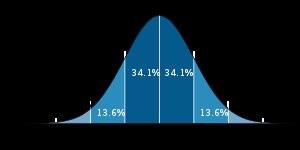
En mathématiques, l’écart type est une mesure de la dispersion des valeurs d'un échantillon statistique ou d'une distribution de probabilité. Il est défini comme la racine carrée de la variance ou, de manière équivalente, comme la moyenne quadratique des écarts par rapport à la moyenne. Il se note en général avec la lettre grecque σ, d’après l’appellation standard deviation en anglais. Il est homogène à la variable mesurée.
En mathématiques, une fonction quasi convexe est une fonction à valeurs réelles, définie sur un ensemble convexe d'un espace vectoriel réel, telle que l'image réciproque de tout ensemble de la forme est convexe ou encore telle que, sur tout segment, la plus grande valeur de la fonction est atteinte à l'une des extrémités. L'opposée d'une fonction quasi convexe est dite quasi concave.